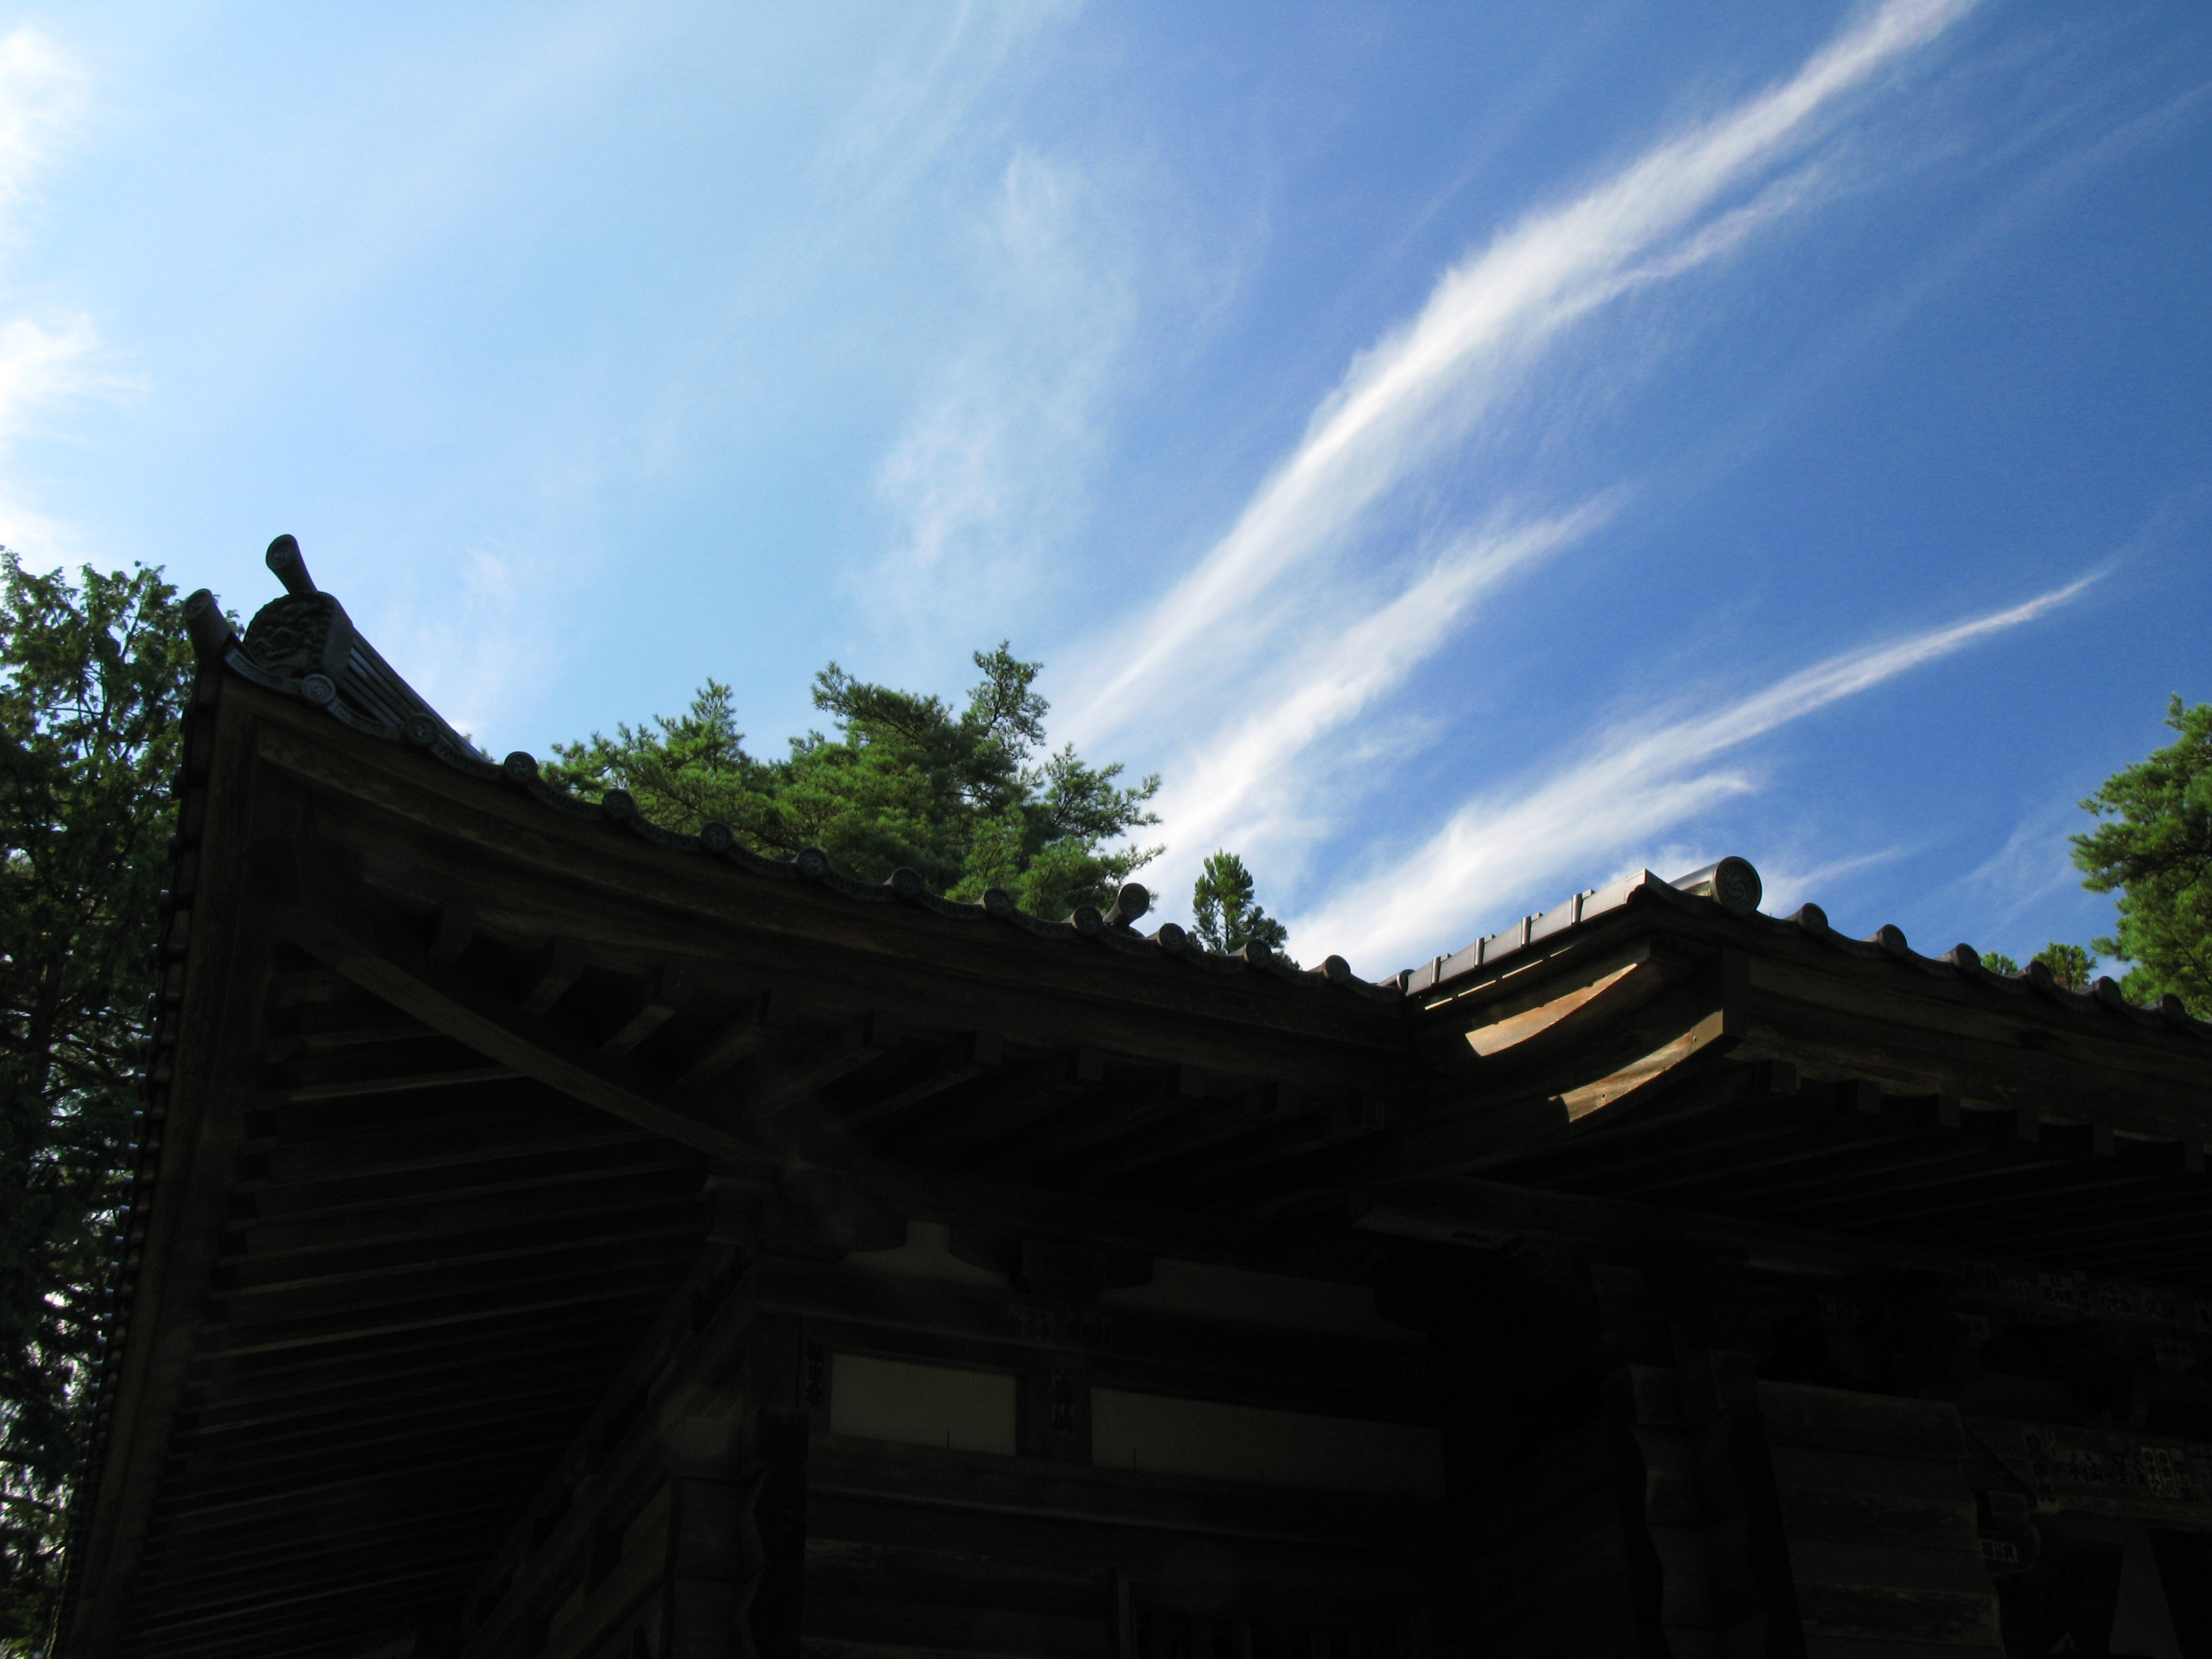
landscape, cloud, sky, sunlight, view, roof, high, hires, views, hi, res, powershotg7, canong7